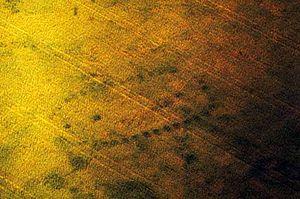
Verberie (Oise). Avant la fouille. Maison gauloise apparaissant dans le blé mûr. Lors de la sécheresse de juin 1976 alors que le jaunissement des céréales est déjà bien avancé, le blé reste encore vert par endroits. La structure ovalaire qui apparaît montre qu’il s’agit d’un site archéologique de type alors inconnu. Grâce à l’image obtenue, il sera facile de piqueter le terrain et de bien limiter le secteur à décaper. Auteur
Roger Agache est un archéologue français né à Amiens le 16 août 1926 et décédé le 17 septembre 2011 dans cette même ville. Il est l'un des pionniers de l'archéologie aérienne en France.